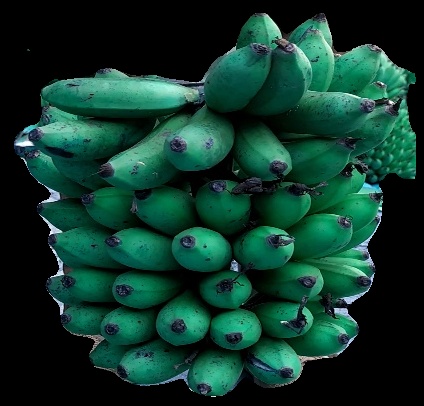
Variety: rasbale
Grade: grade3